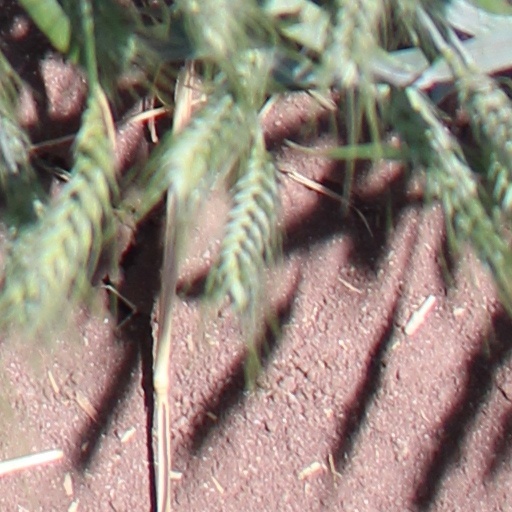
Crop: wheat